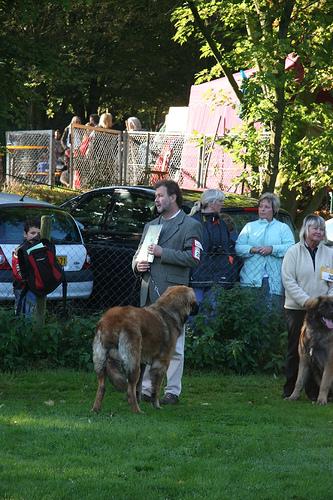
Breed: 214-n000019-Leonberg